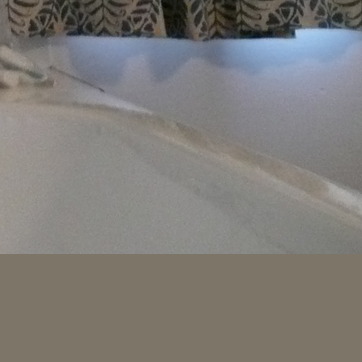
Material: ceramic